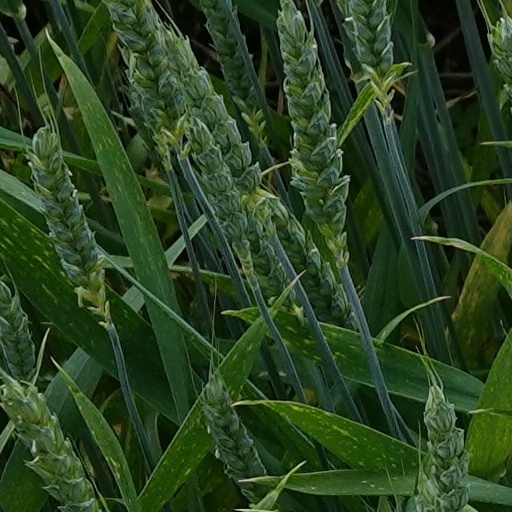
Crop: wheat